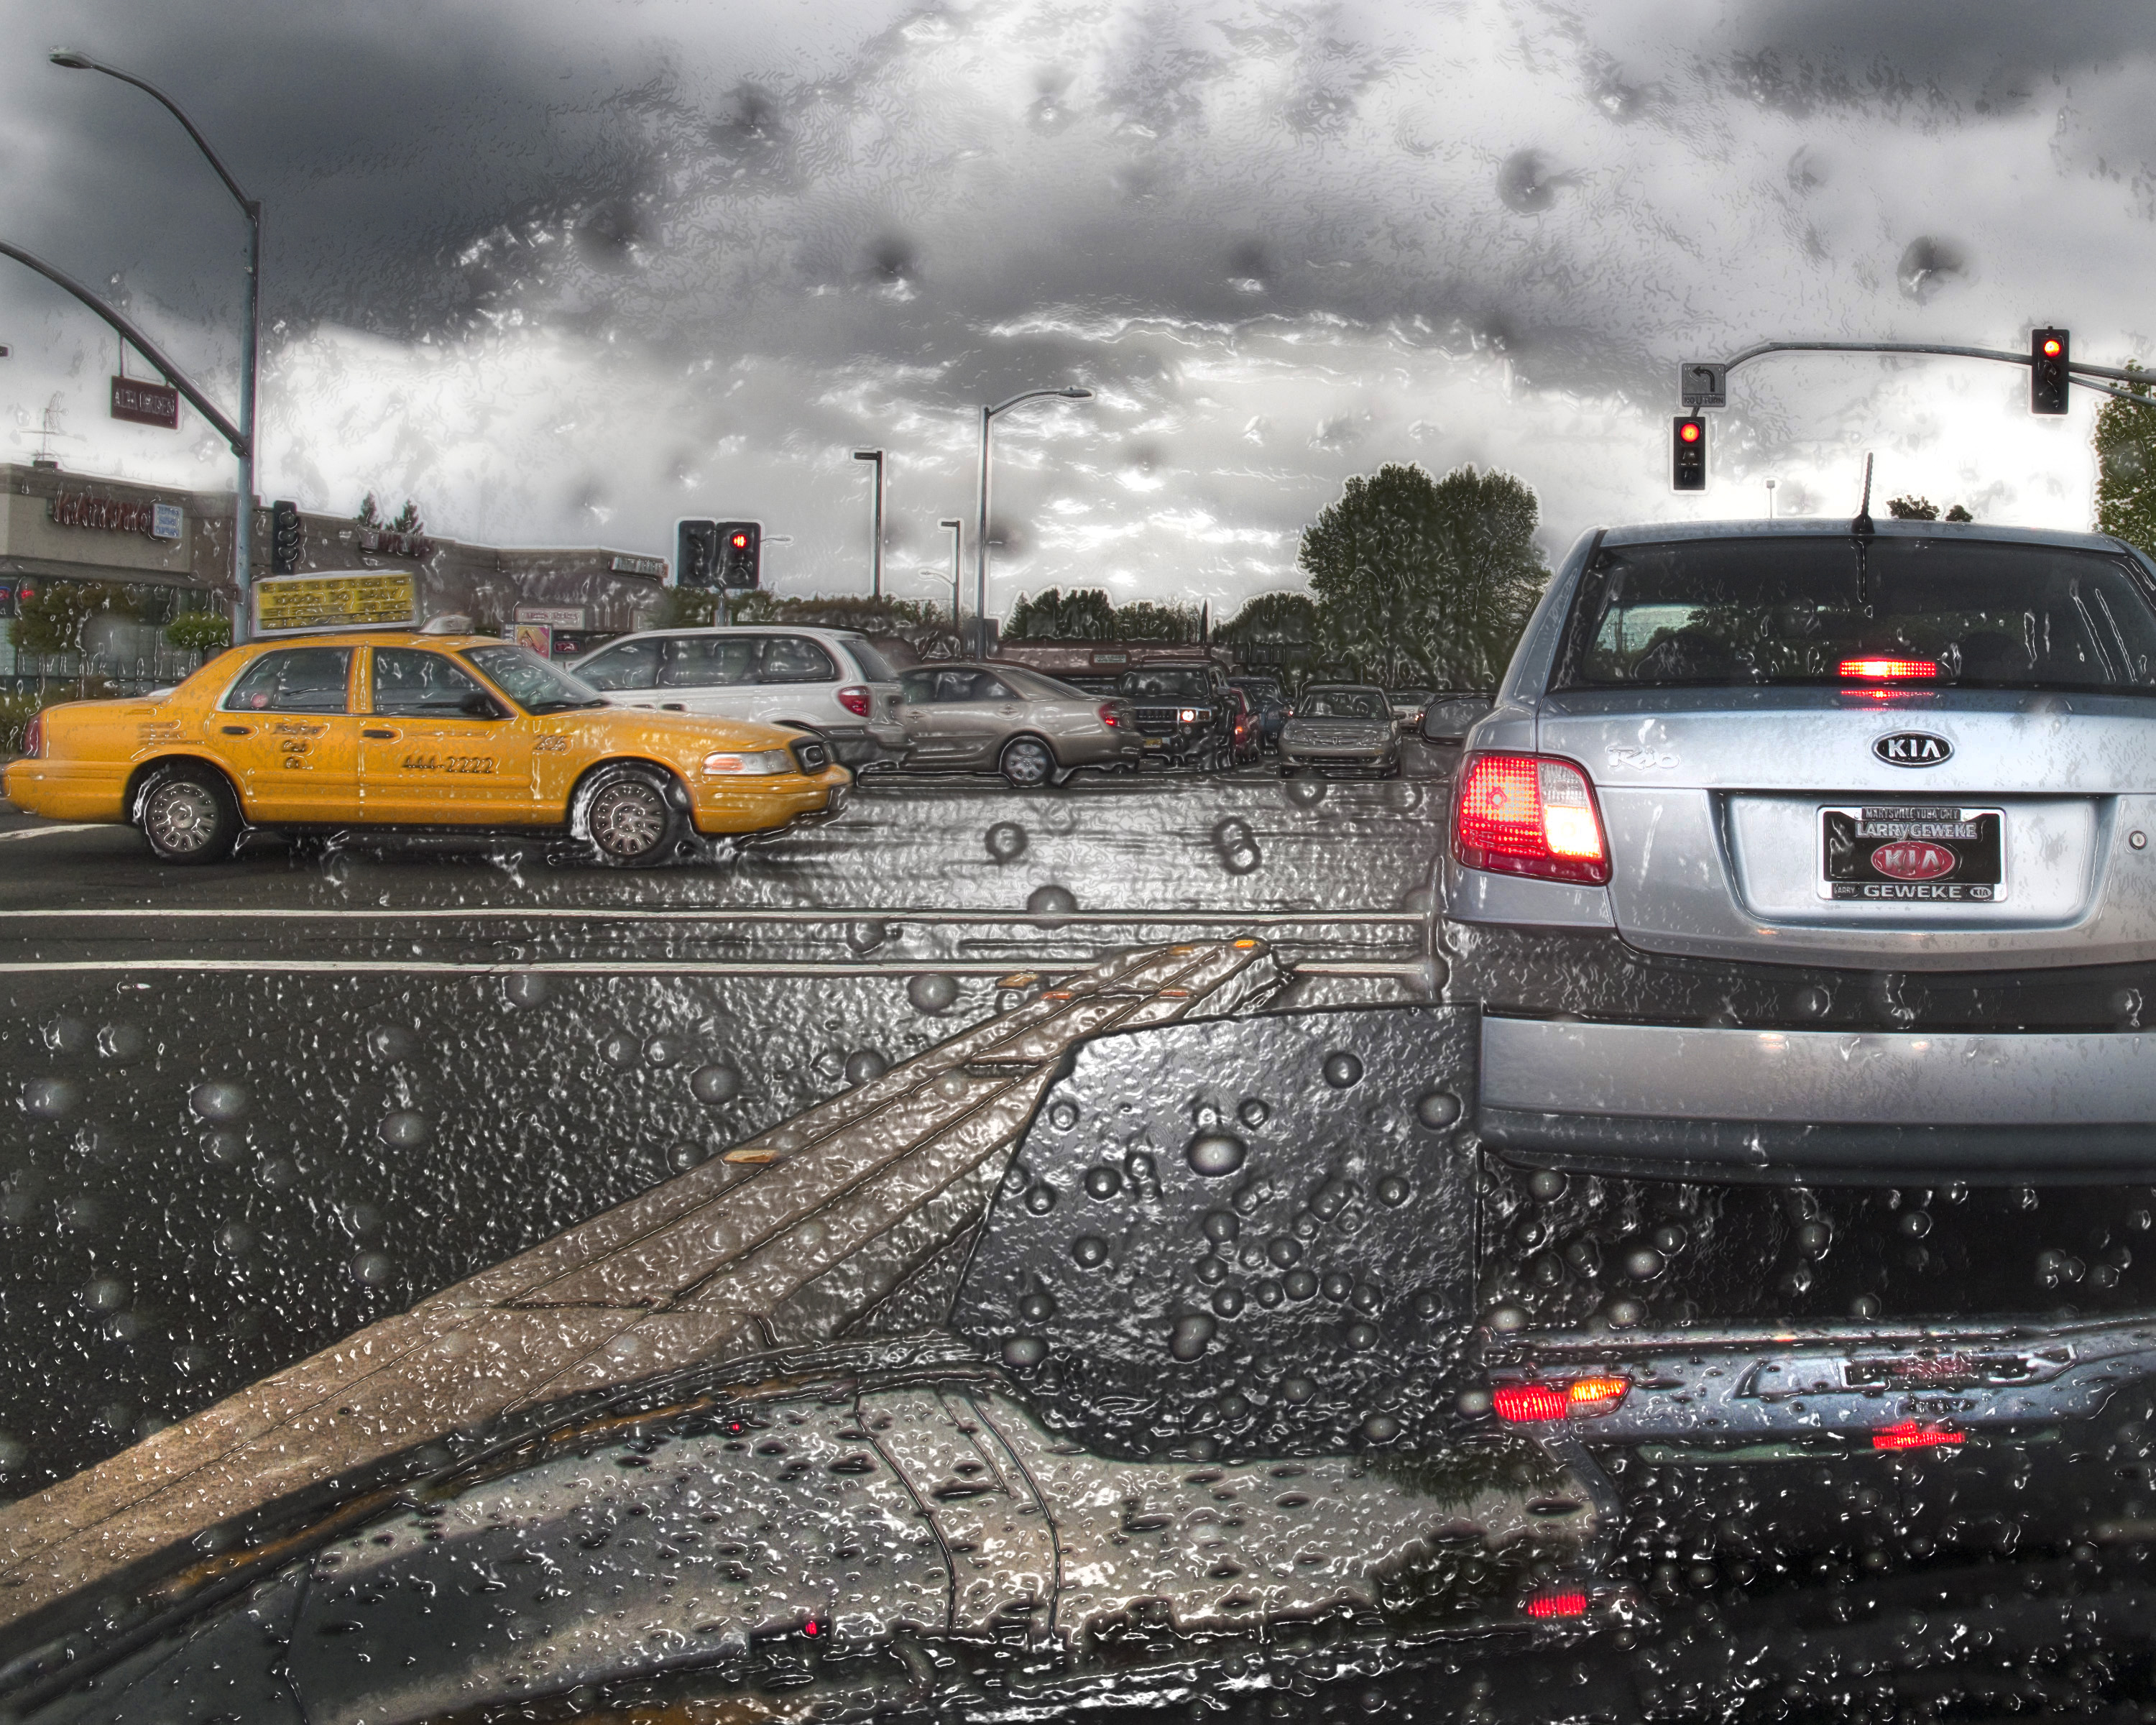
snow, traffic, car, rain, driving, asphalt, taxi, vehicle, weather, yellow, rainy, fx, sacramento, screenshot, filterextravaganza, off roading